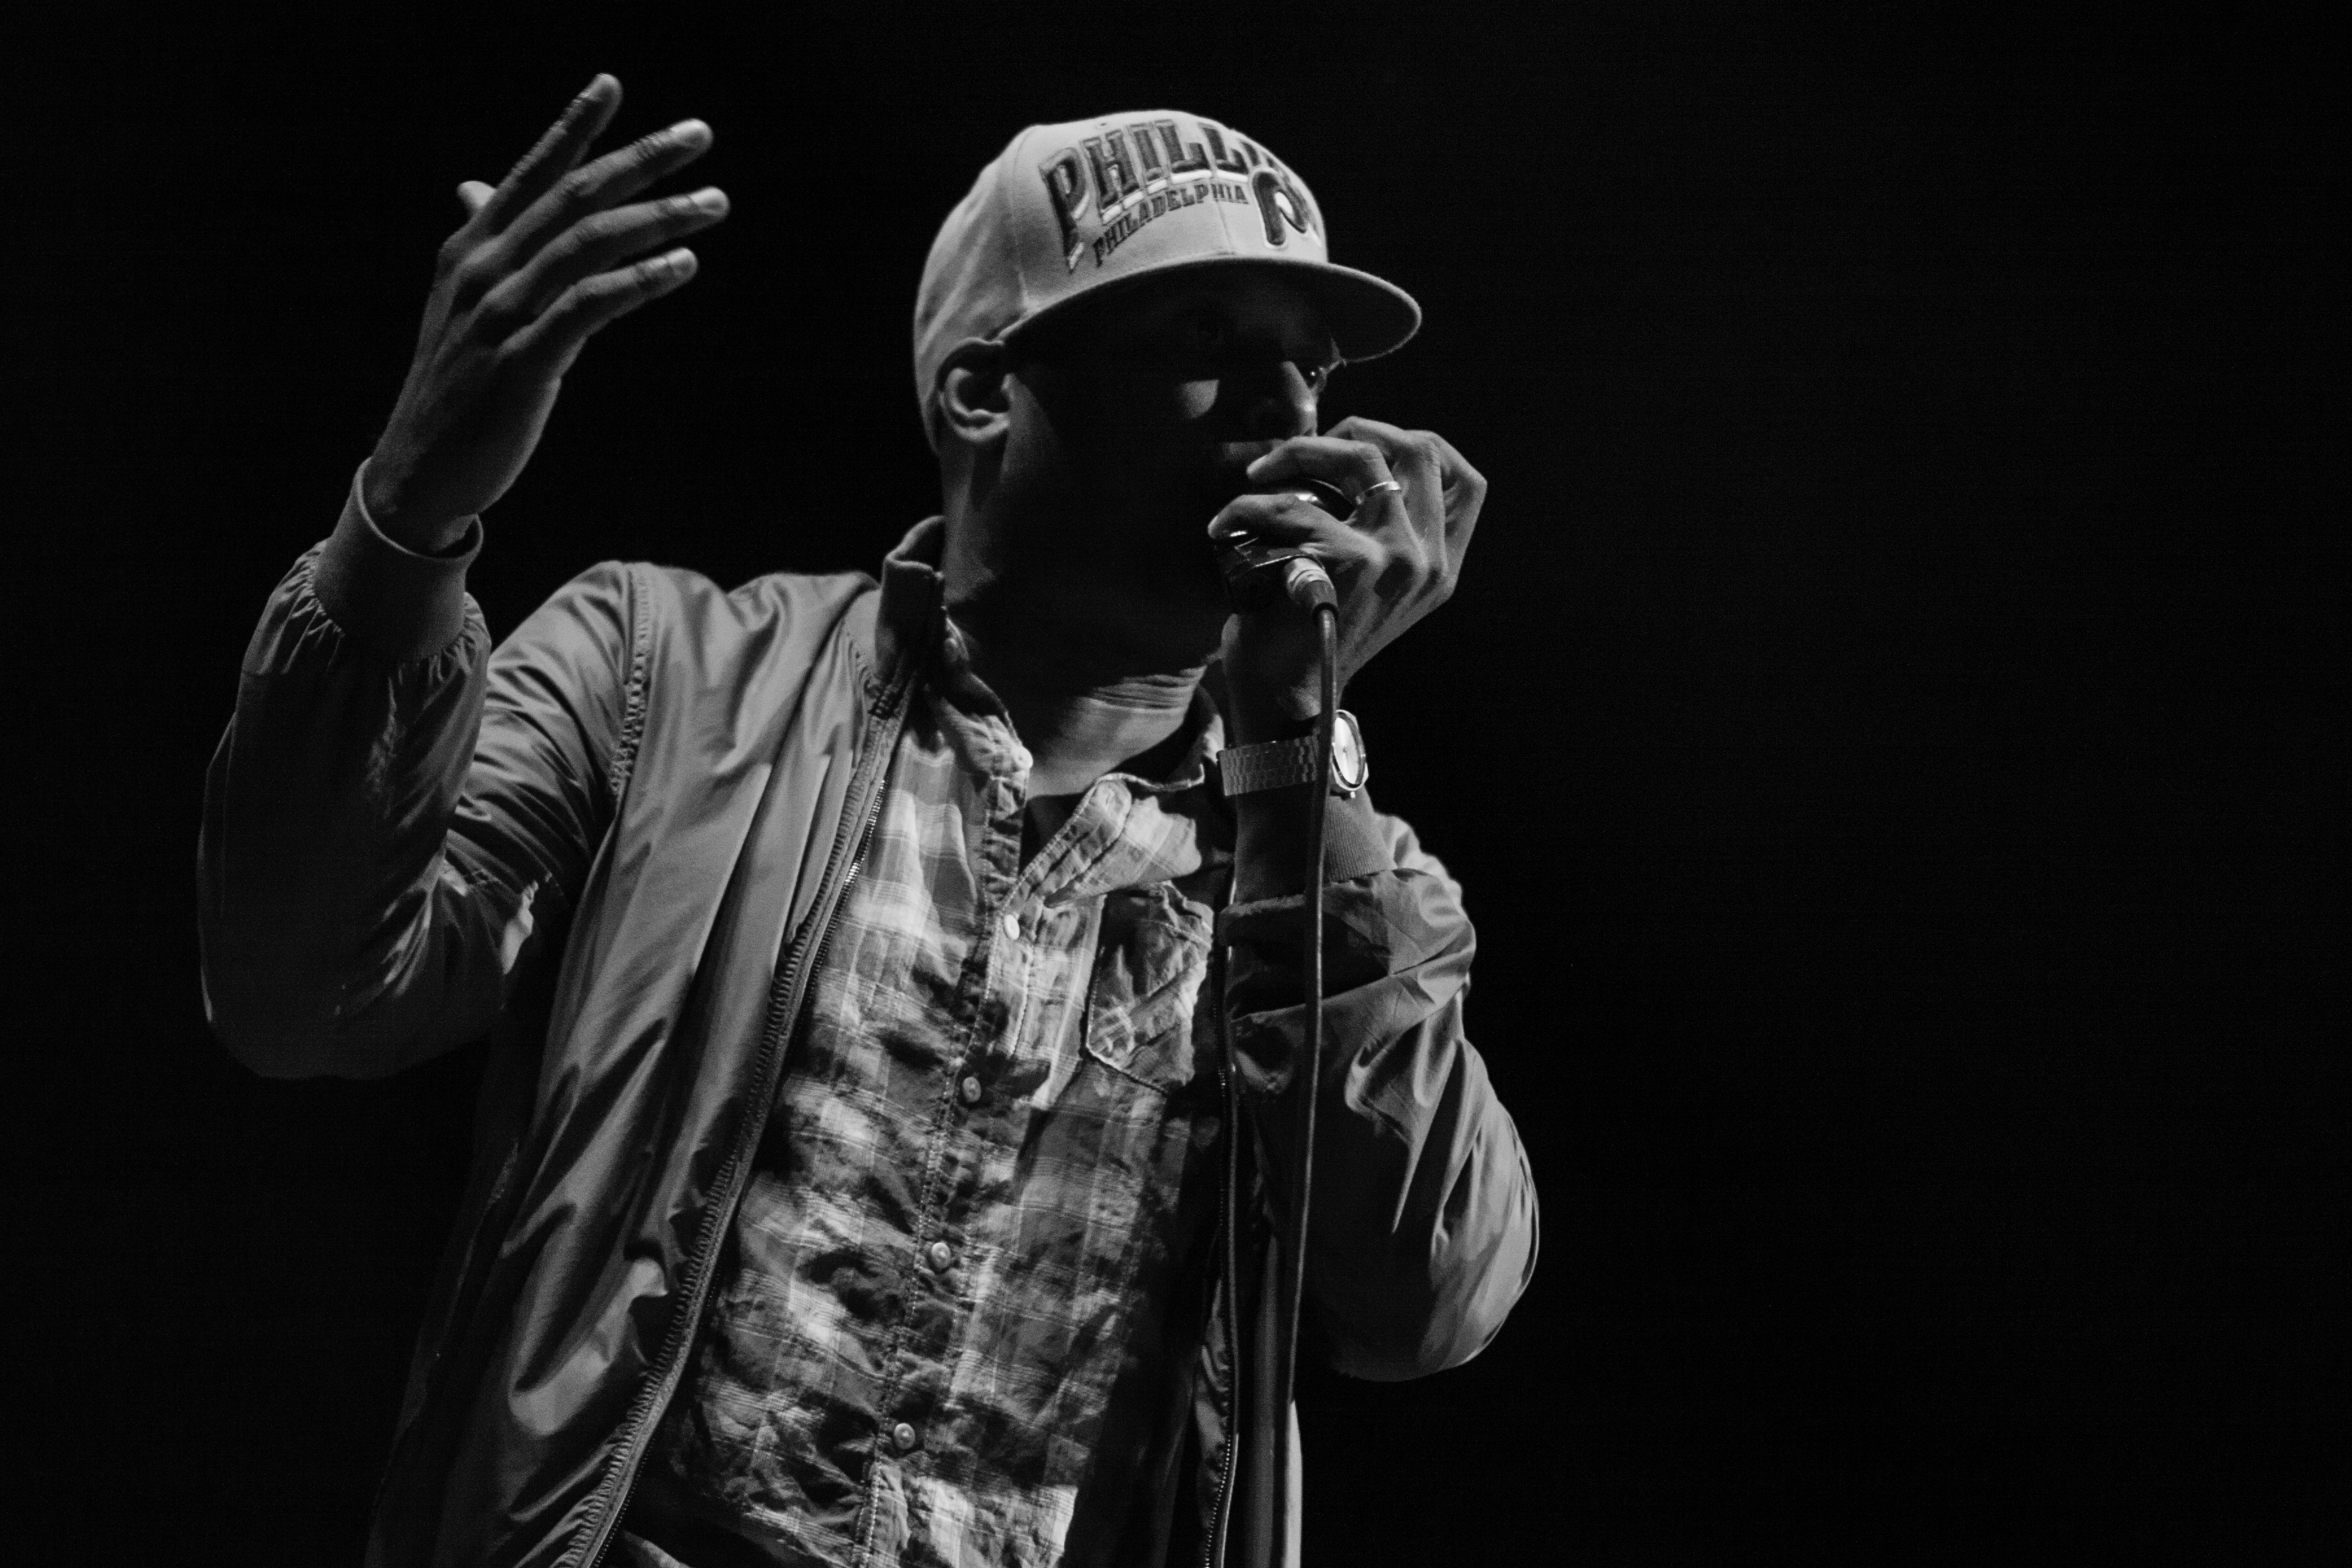
music, black and white, star, concert, live, canon, darkness, musician, black, monochrome, performance art, festival, 40d, gig, arena, stage, 2012, dour, last, talib, kweli, talibkweli, blackstar, dour2012, performance, singing, guitarist, entertainment, performing arts, monochrome photography